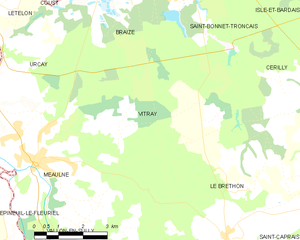
Carte des communes françaises: Vitray